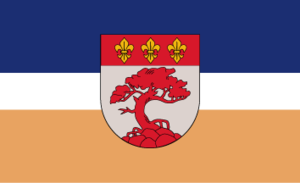
Pāvilosta est une ville de la région de Kurzeme en Lettonie. Elle a 1 134 habitants pour une superficie de 6,4 km².